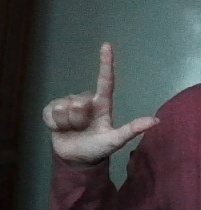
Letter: laam